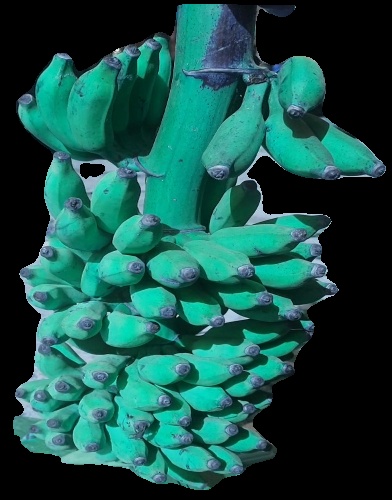
Variety: elakki-bale
Grade: grade3